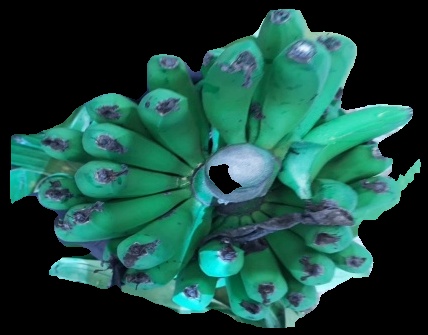
Variety: pachbale
Grade: grade2